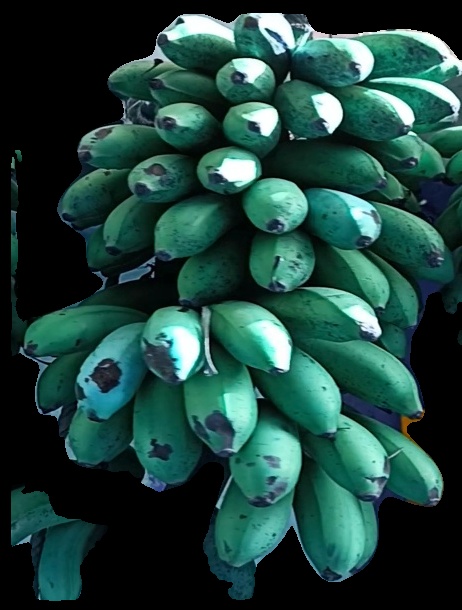
Variety: rasbale
Grade: grade2